Geletrol

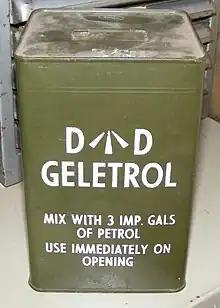
A can of geletrol thickener.

Geletrol is a gasoline thickener used during World War II for incendiary purposes by the Australian army.